Vertical banner

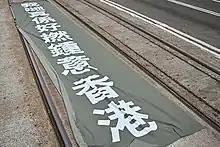
First vertical protest banner since the enactment of the national security law on July 1, 2020

Thousands gathered at Edinburgh Place in Central to show solidarity against police torture of captured protesters. This banner was hung from the roof and lie horizontally on the ground. The banner read "Liberate Hong Kong, revolution of our times" (「光復香港，時代革命」). Earlier in the day, four individuals climbed to Lion Rock and unfurled two vertical protest banners in blue fabric and white paint that read "God Kill Communist China; Annihilate The Entire Party" (「天滅中共 全黨死清光」). Not further from Lion Rock, another 40-meter vertical protest banner was hung on Beacon Hill that read "October 1: Celebrate His Mom" (「十一‧賀佢老母」), alluding to the anti-China sentiment Hong Kong citizens felt about the upcoming celebratory Chinese National Day.